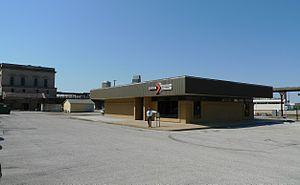
La gare d'Omaha (Nebraska) est une gare ferroviaire des États-Unis, située sur le territoire d'Omaha dans l'État du Nebraska.